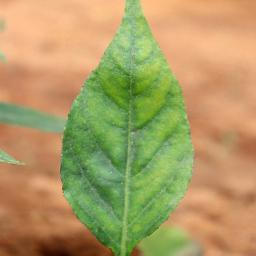
Label: healthy